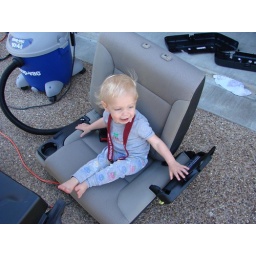
The seats don't need to be in the car for you to have a good time.